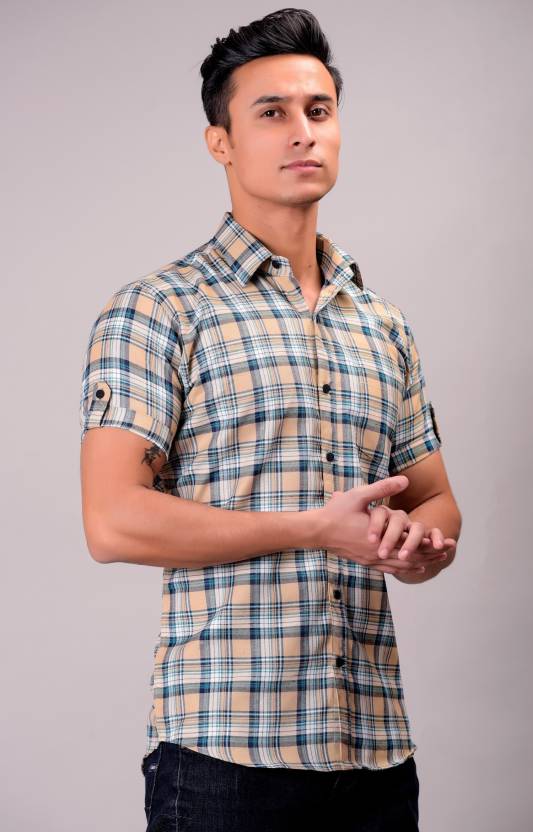
Product: Men Slim Fit Checkered Spread Collar Casual Shirt
Price: ₹295
Colors: Blue and  Orange
Pattern: Checkered
Description: Make a mark in the fashion style by wearing this checkered casual shirt by the brand Unistreet. This shirt features a checks pattern and button down collar to add casual touch in your look. The fine cotton fabric further ensures ultimate comfort and a soft feel. This Slim fit shirt features Half Sleeves/Short Sleeves, Spread collar and stylish checks pattern. Pair it with denims, trousers and boots for a cool look.